Angel in Exile

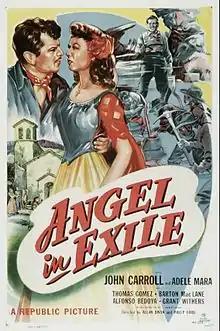
Theatrical release poster

Angel in Exile is a 1948 American western film directed by Allan Dwan and Philip Ford and starring John Carroll, Adele Mara, Thomas Gomez, Barton MacLane. The film was released on September 3, 1948, by Republic Pictures. It was one of the more high-budget films from a studio that generally concentrated on B Movies. Co-director Dwan was an industry veteran whose career stretched back into the silent era.